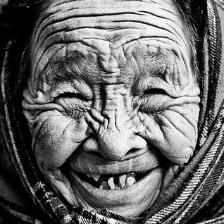
Label: faces